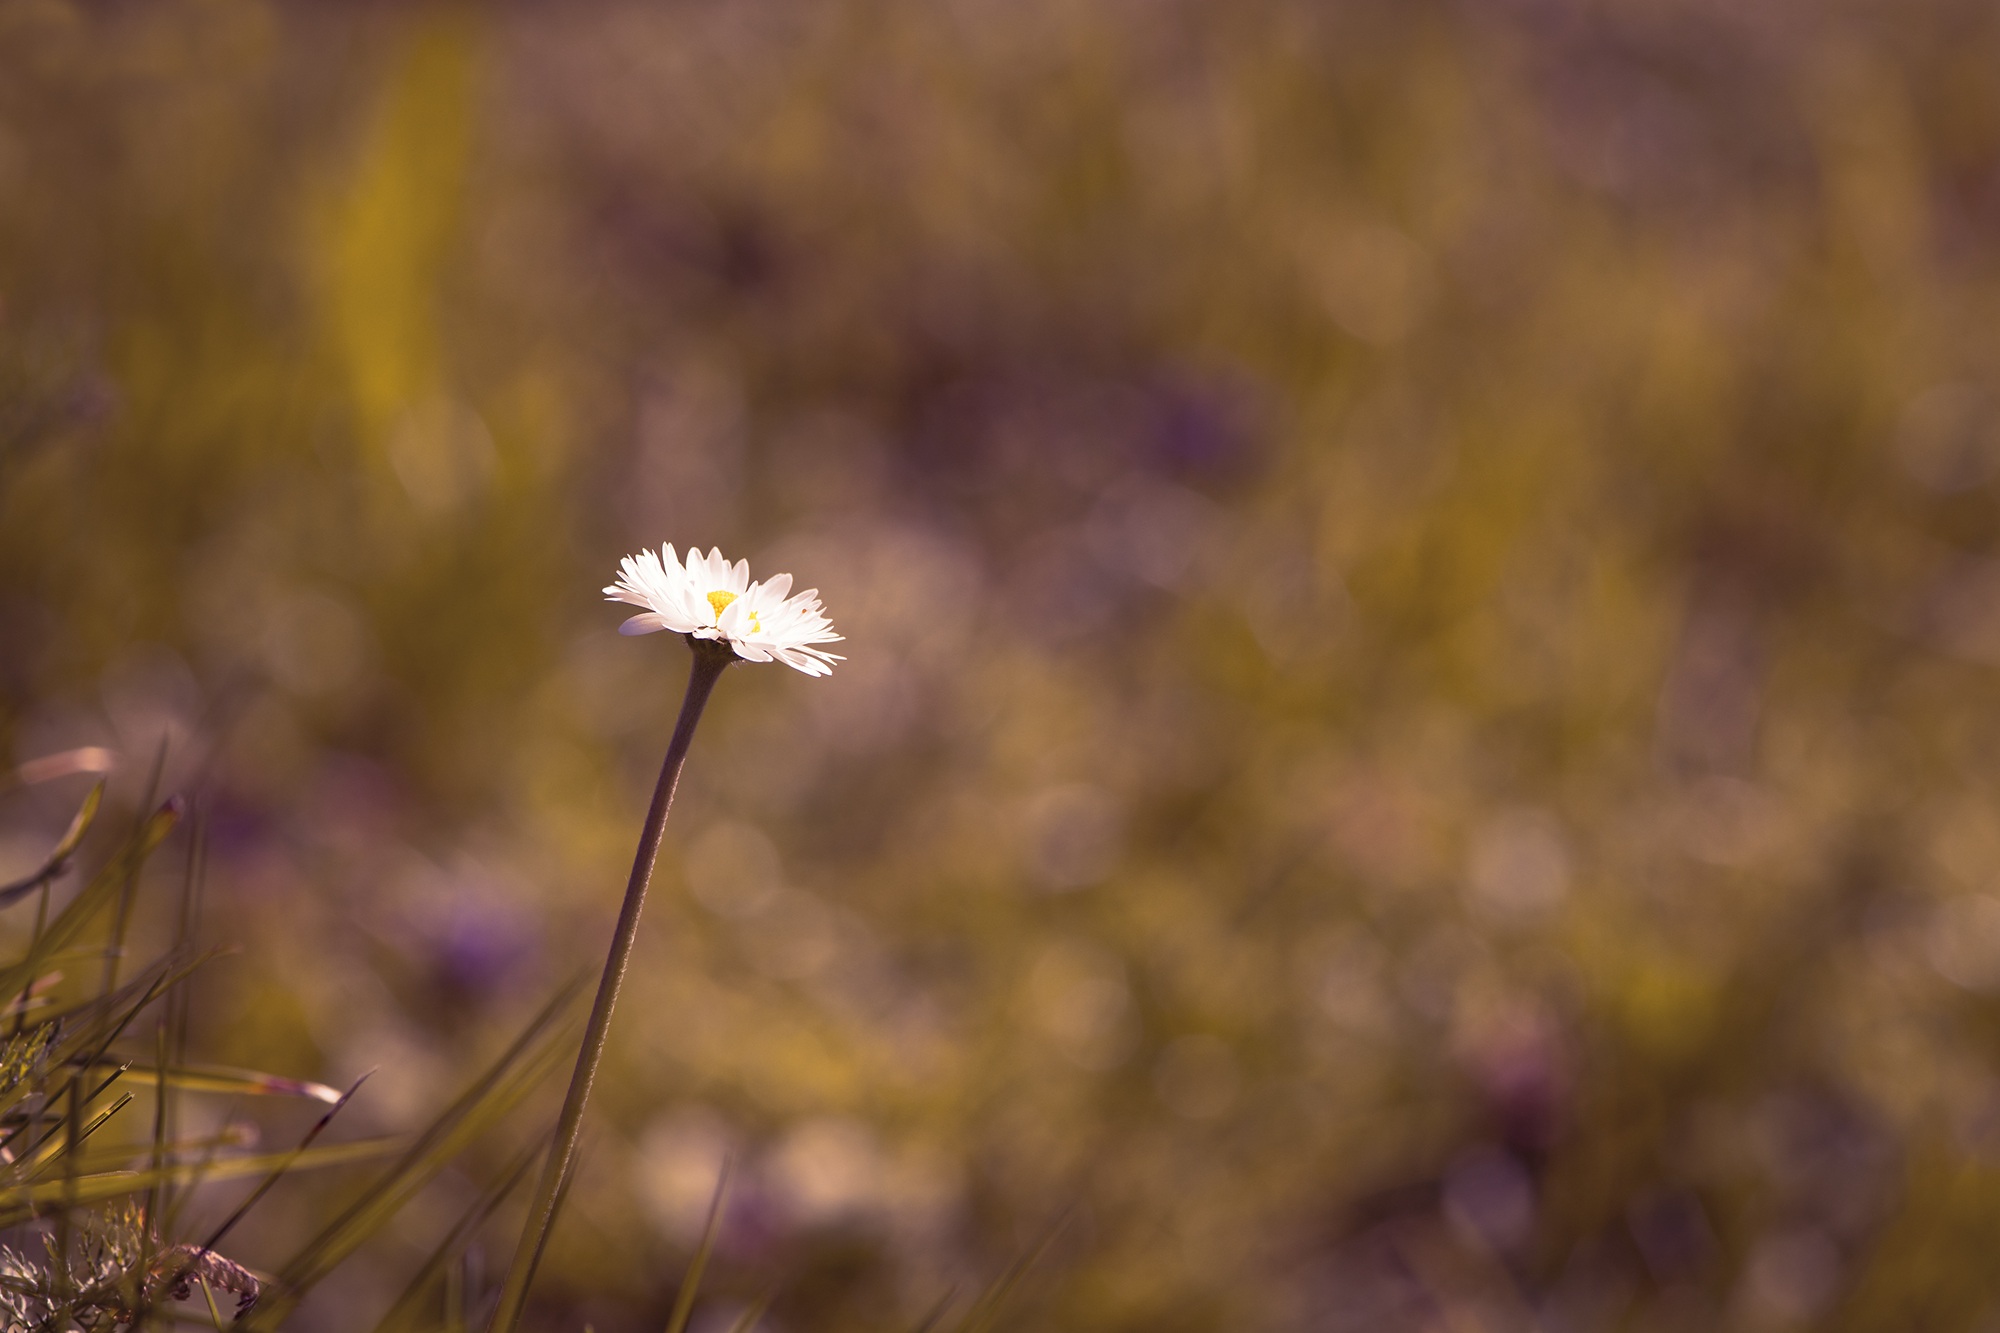
nature, blossom, plant, field, meadow, prairie, sunlight, leaf, flower, summer, daisy, autumn, close, flora, wildflower, close up, pointed flower, macro photography, individually, flowering plant, daisy family, grass family, land plant